Boom (2003 film)

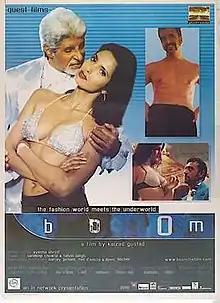
Theatrical release poster

Boom is a 2003 Indian Hindi-language black-comedy thriller film directed by Kaizad Gustad and produced by Ayesha Dutt. The film stars Amitabh Bachchan, Jackie Shroff, Gulshan Grover, Padma Lakshmi, Madhu Sapre, Zeenat Aman and Katrina Kaif (in her feature film debut). "Boom" was Kaif's debut film as she was a last-minute replacement of model Meghna Reddy. The movie released on 19 September 2003, exploring the involvement of fashion world with underworld organised crime.